Bowen Basin Coalfields

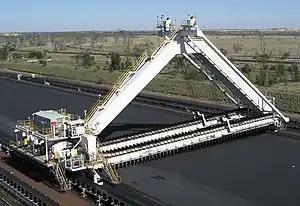
A reclaimer operating at Kestrel coal mine, 2006

The Bowen Basin Coalfields contains the largest coal reserves in Australia. This major coal-producing region contains one of the world's largest deposits of bituminous coal. The Basin contains much of the known Permian coal resources in Queensland including virtually all of the known mineable prime coking coal. It was named for the Bowen River, itself named after Queensland's first Governor, Sir George Bowen.